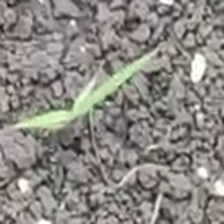
Weed species: Digitaria_SP_(Digitaria Sanguinalis )